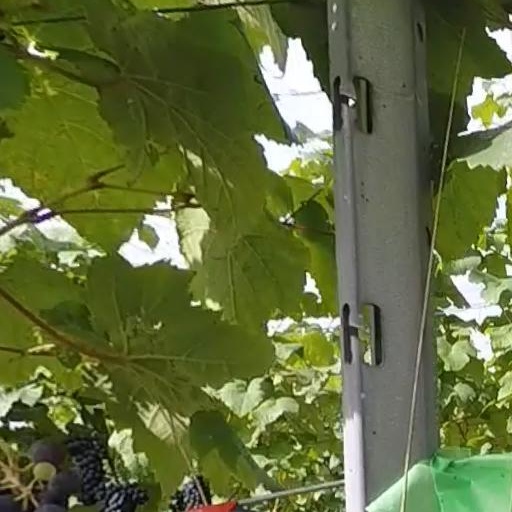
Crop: grape